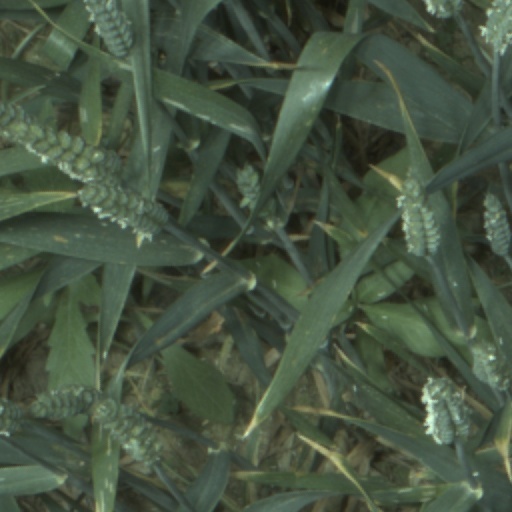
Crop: wheat